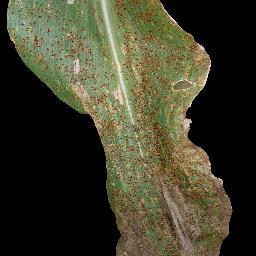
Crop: corn
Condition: (maize)_common_rust